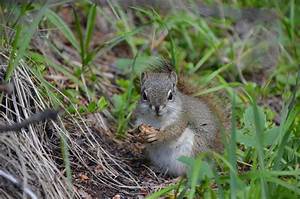
Label: scoiattolo